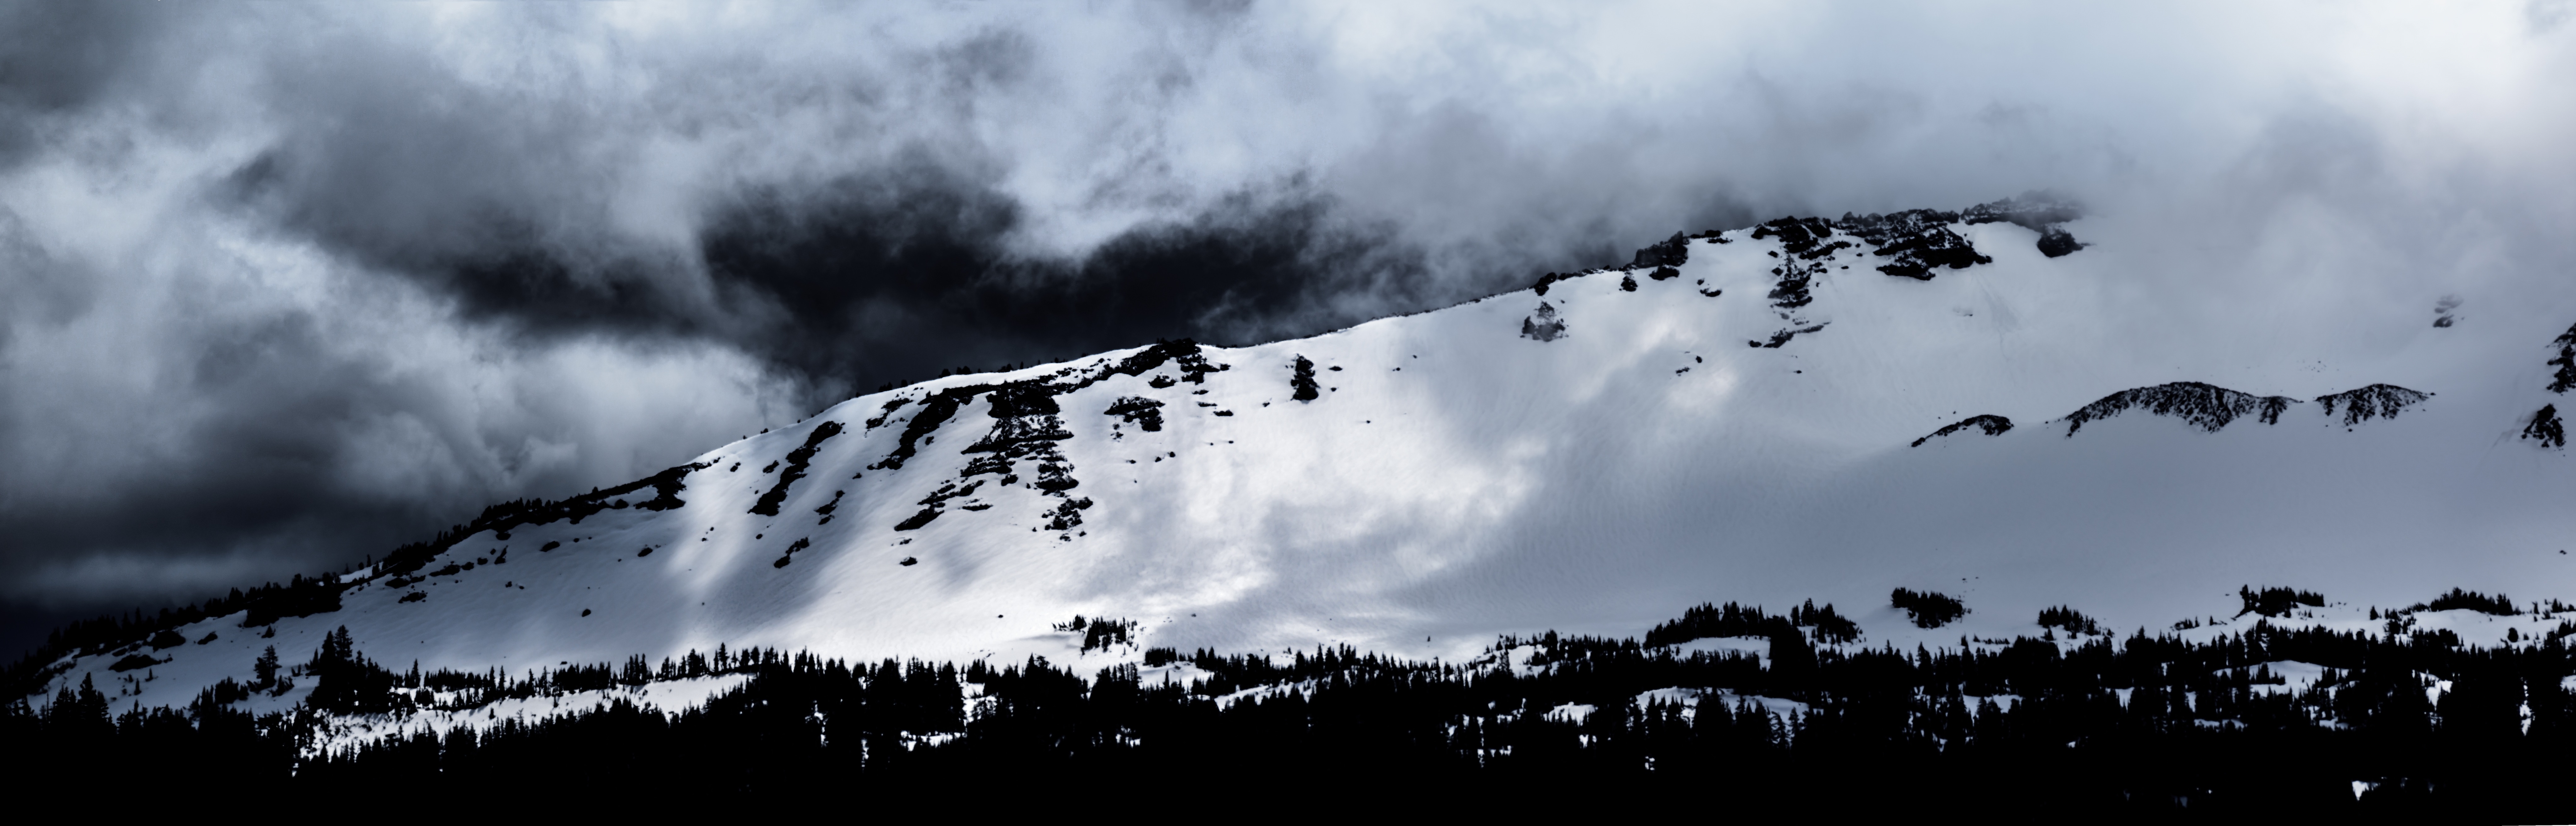
nature, mountain, snow, winter, cloud, sky, mist, morning, mountain range, weather, monochrome, atmospheric phenomenon, atmosphere of earth, geological phenomenon